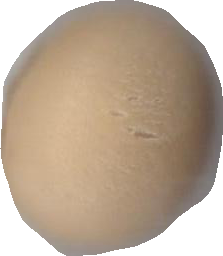
Variety: Grobogan